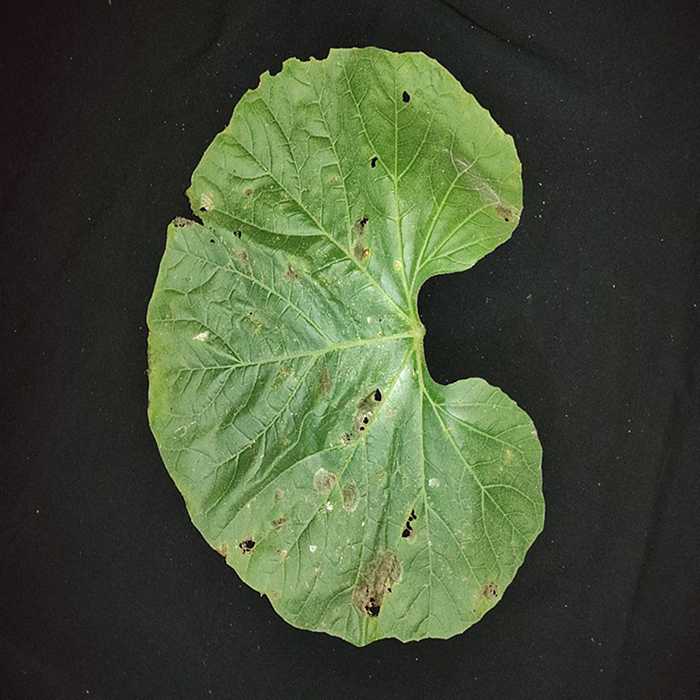
Plant: Bottle gourd
Label: Anthracnose